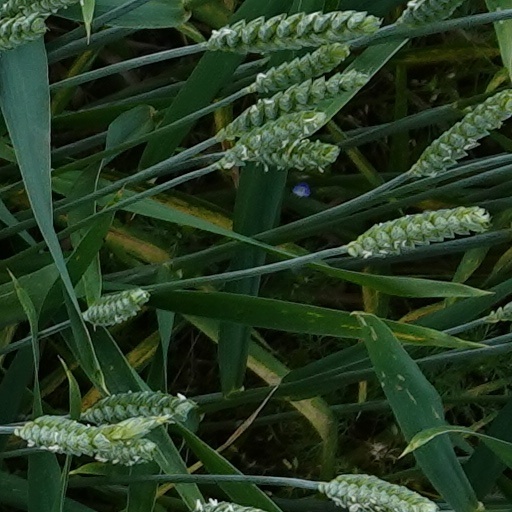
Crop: wheat